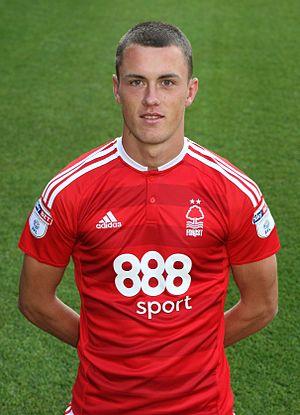
Thomas Lam, né le 18 décembre 1993 à Amsterdam, est un footballeur international finlandais qui évolue au poste de défenseur au PEC Zwolle.